Krasnoyarsk Krai

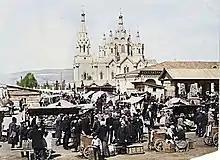
Mother of God-Nativity Cathedral (Krasnoyarsk) 1900

The krai lies in the middle of Siberia, and occupies nearly half of the Siberian Federal District, almost splitting it in half, stretching from the Sayan Mountains in the south along the Yenisei River to the Taymyr Peninsula in the north. It borders (counting clockwise from the sea) the Sakha Republic, Irkutsk, the Tuva Republic, the Republic of Khakassia, Kemerovo, Tomsk, Tyumen Oblasts, the Khanty-Mansi Autonomous Okrug, the Yamalo-Nenets Autonomous Okrug and the Kara Sea and Laptev Sea of the Arctic Ocean in the north.